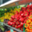
Label: sweet_pepper